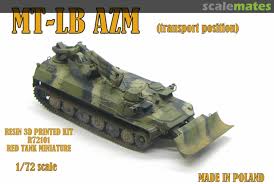
Label: MT_LB